Long, Long Time (The Last of Us)

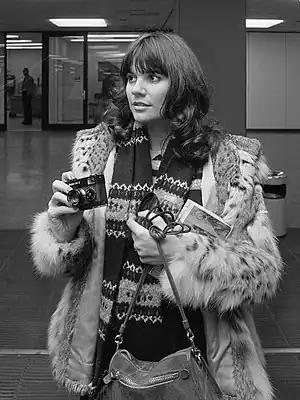
Black-and-white image of a 30-year-old woman holding a camera

"Long, Long Time" was written by "The Last of Us" series co-creator Craig Mazin and directed by Peter Hoar. The Directors Guild of Canada revealed Hoar was assigned to direct an episode in July 2021. Hoar had played "The Last of Us" (2013), the video game on which the series is based, but not its sequel "The Last of Us Part II" (2020). He "dreamed about being part of" the series after it was announced, and was contacted by executive producer Rose Lam about directing an episode. Rotten Tomatoes revealed the episode's title in December 2022. Mazin wanted the episode to be "a break from fear" of the previous episodes, exploring hopefulness without the constant threat of danger. Mazin mapped out Bill's area and researched how long natural gas would last in his setup. His original script was "quite a bit longer" than the final episode. Hoar's original version was around 77 minutes long; he cut it down to 72 but Mazin insisted they reinsert some elements, resulting in the final 75-minute runtime. Hoar felt a 59-minute episode would have failed. "Deadline" published Mazin's script in May 2023, considering it among the year's ten best drama episodes.